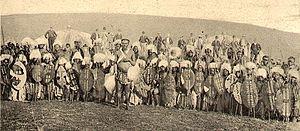
Les Zoulous sont un peuple bantou d'Afrique, en partie sédentarisé, qui se trouve principalement en Afrique du Sud.
Les langues nguni sont un sous-groupe de langues bantoues parlées à travers l’Afrique australe. Elles sont étroitement apparentées et souvent mutuellement intelligibles.